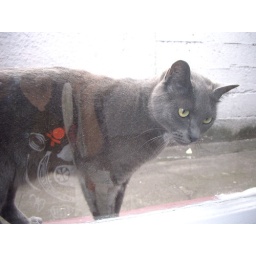
she lives in the building where our new work space is. Super cute and friendly.